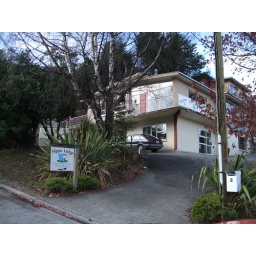
Hippo Lodge our room bottom window by car